Maud Welzen

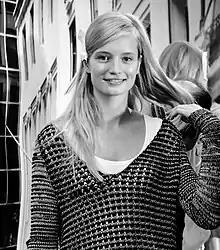
Maud Welzen, 2012

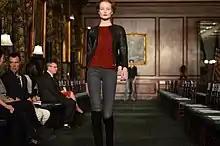
Maud Welzen at a Bill Blass fashion show rehearsal.

Welzen was discovered in Paris while on a school trip at the age of 13. She started her career in 2010, and has walked for Moschino, Victoria's Secret, Chanel, Burberry, Vera Wang, Alexander McQueen, Valentino SpA, Viktor & Rolf, Michael Kors, Monique Lhuillier, Dolce & Gabbana, and Giambattista Valli.